Hurricane Ian

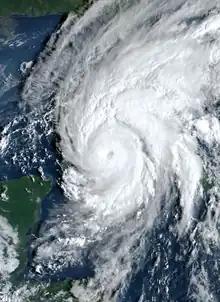
Hurricane Ian shortly after its landfall over western Cuba early on September 27

Authorities in Cuba issued evacuation orders for around 50,000 people in the Pinar del Rio province and set up around 55 shelters before the storm. State media stated that steps were being taken to protect food and crops in warehouses. Locals removed fishing boats in Havana, and city workers inspected and unclogged storm drains.